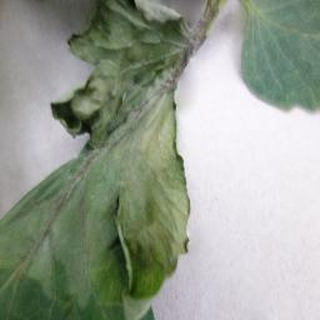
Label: tomato_late_blight